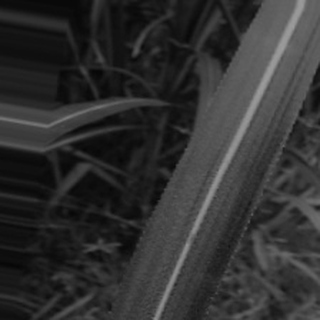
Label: sugarcane_bacterial_blight